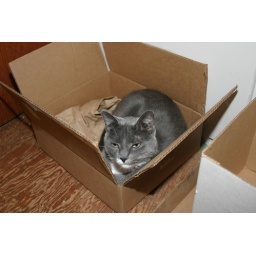
She likes to hang out in this box when I won't let her in the office with me.